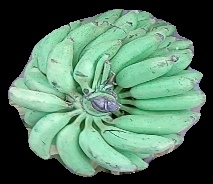
Variety: elakki-bale
Grade: grade1